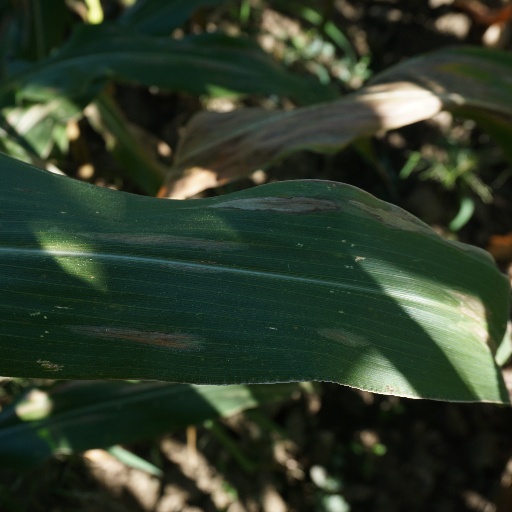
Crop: maize; corn